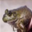
Label: frog